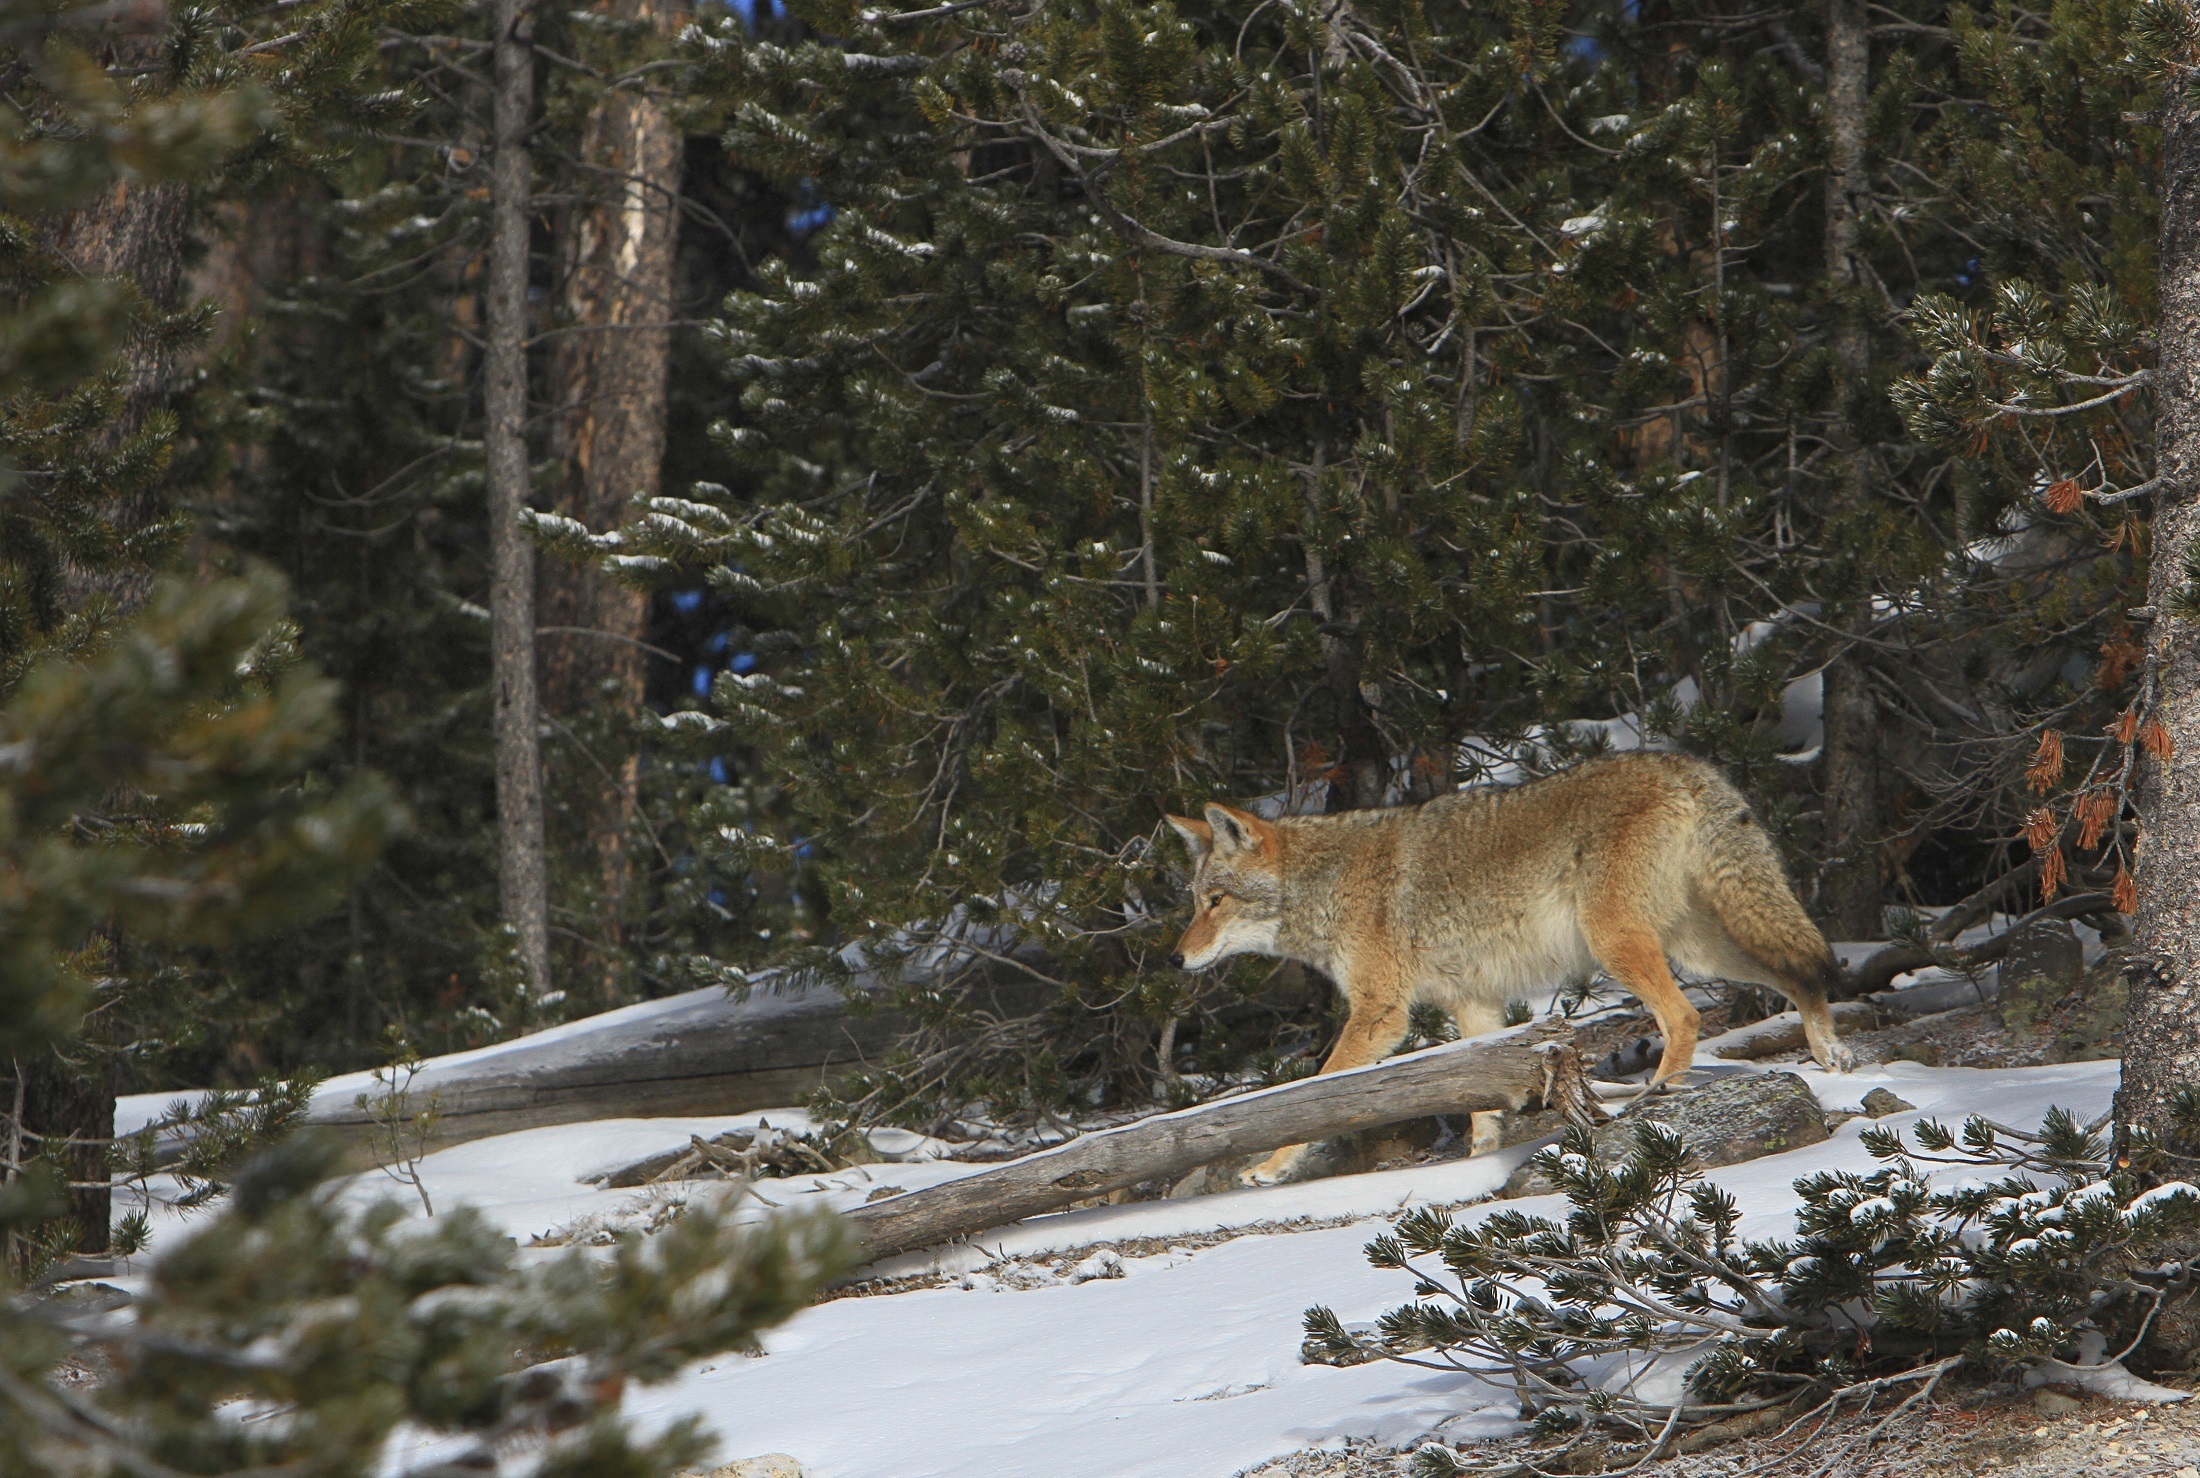
nature, forest, wilderness, snow, winter, animal, canine, looking, wildlife, wild, fur, portrait, park, mammal, predator, coyote, fauna, woodland